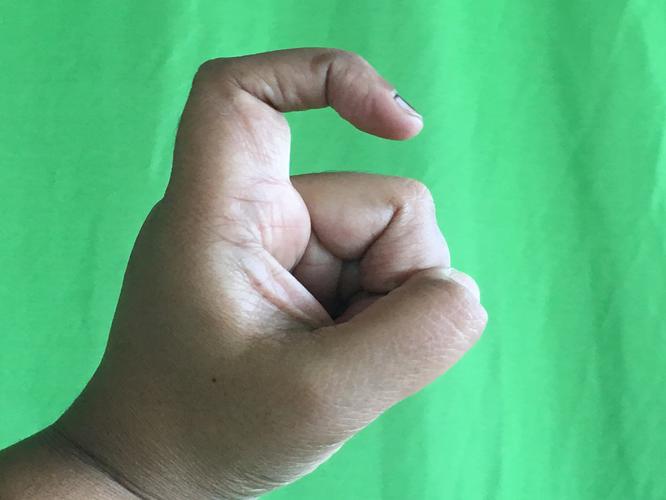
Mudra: Tamarachudam
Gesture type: single_hand